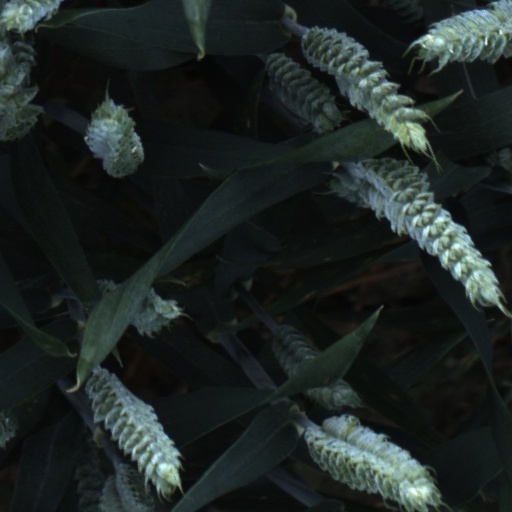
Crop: wheat